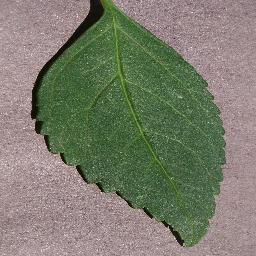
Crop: cherry
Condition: (including_sour)_healthy